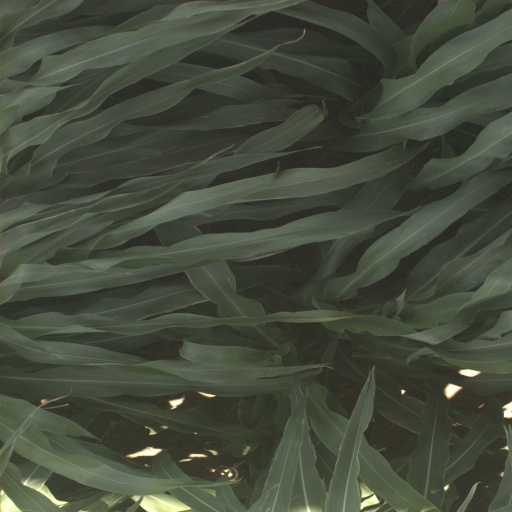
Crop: sorghum